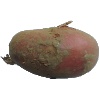
Label: red_potato